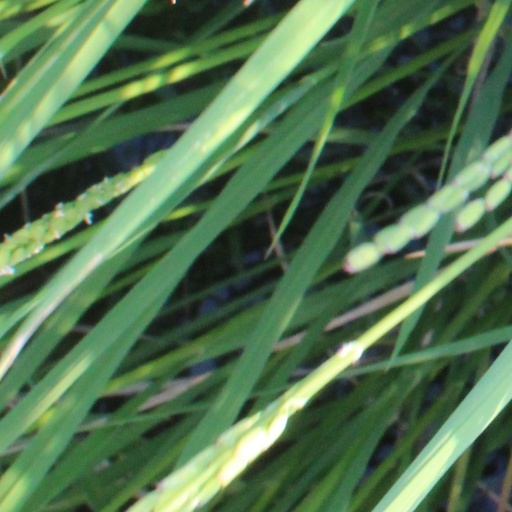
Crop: rice